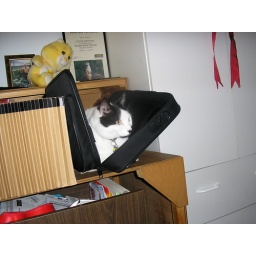
The other cat in the bag